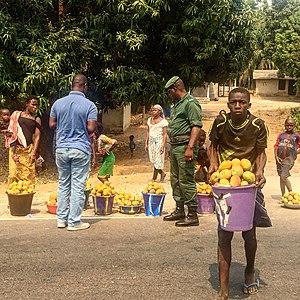
La préfecture de Coyah est une subdivision administrative de la république de Guinée. Située à l'ouest du pays, dans la région naturelle de Guinée maritime, cette préfecture fait partie de la région administrative de Kindia. Son chef-lieu est la ville de Coyah.